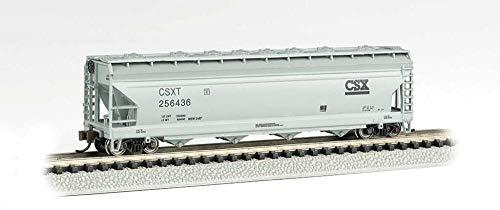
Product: ACF 56' 4-Bay Center-Flow Hopper - CSX #256436 - N Scale
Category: Toys & Games | Hobbies | Trains & Accessories | Train Cars | Freight Cars | Hoppers
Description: Great Condition.
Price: $25.41